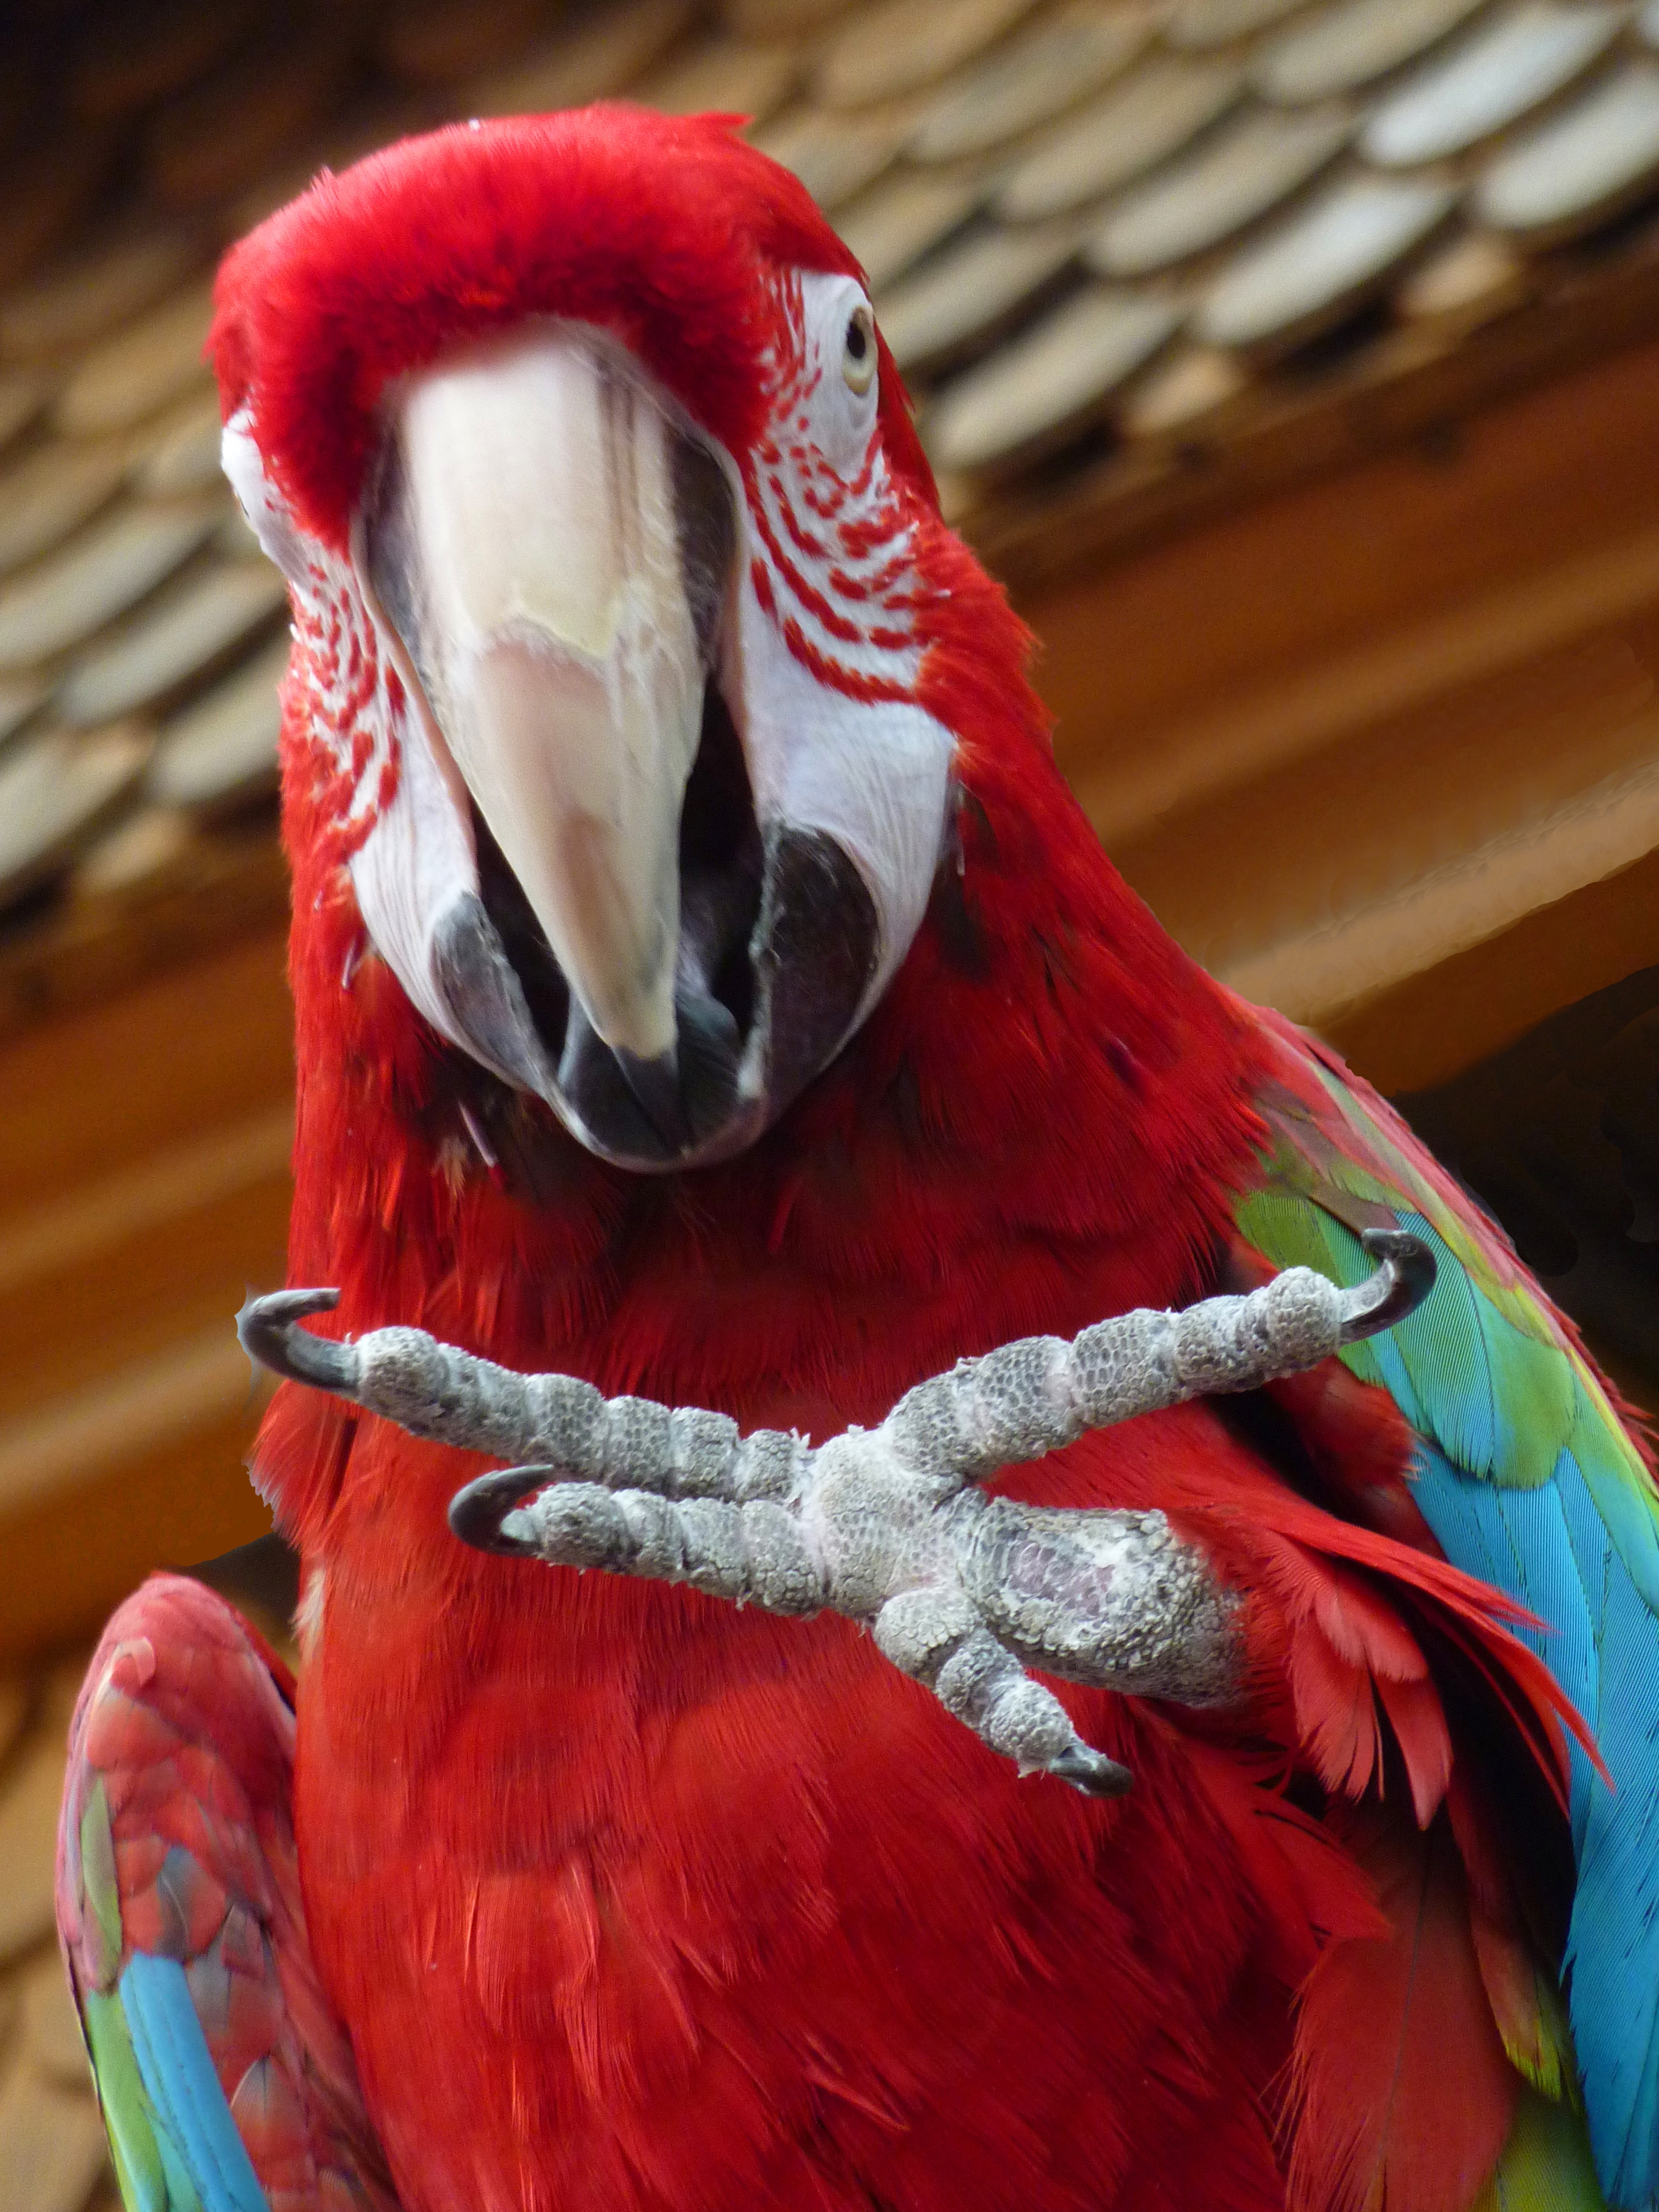
bird, wing, sweet, animal, fly, portrait, spring, red, beak, tropical, color, foot, serene, colorful, fauna, claw, talk, lorikeet, macaw, bright, head, vertebrate, parrot, large, cheeky, bill, pride, ara, bird feather, intelligent, red head, lively, parroting